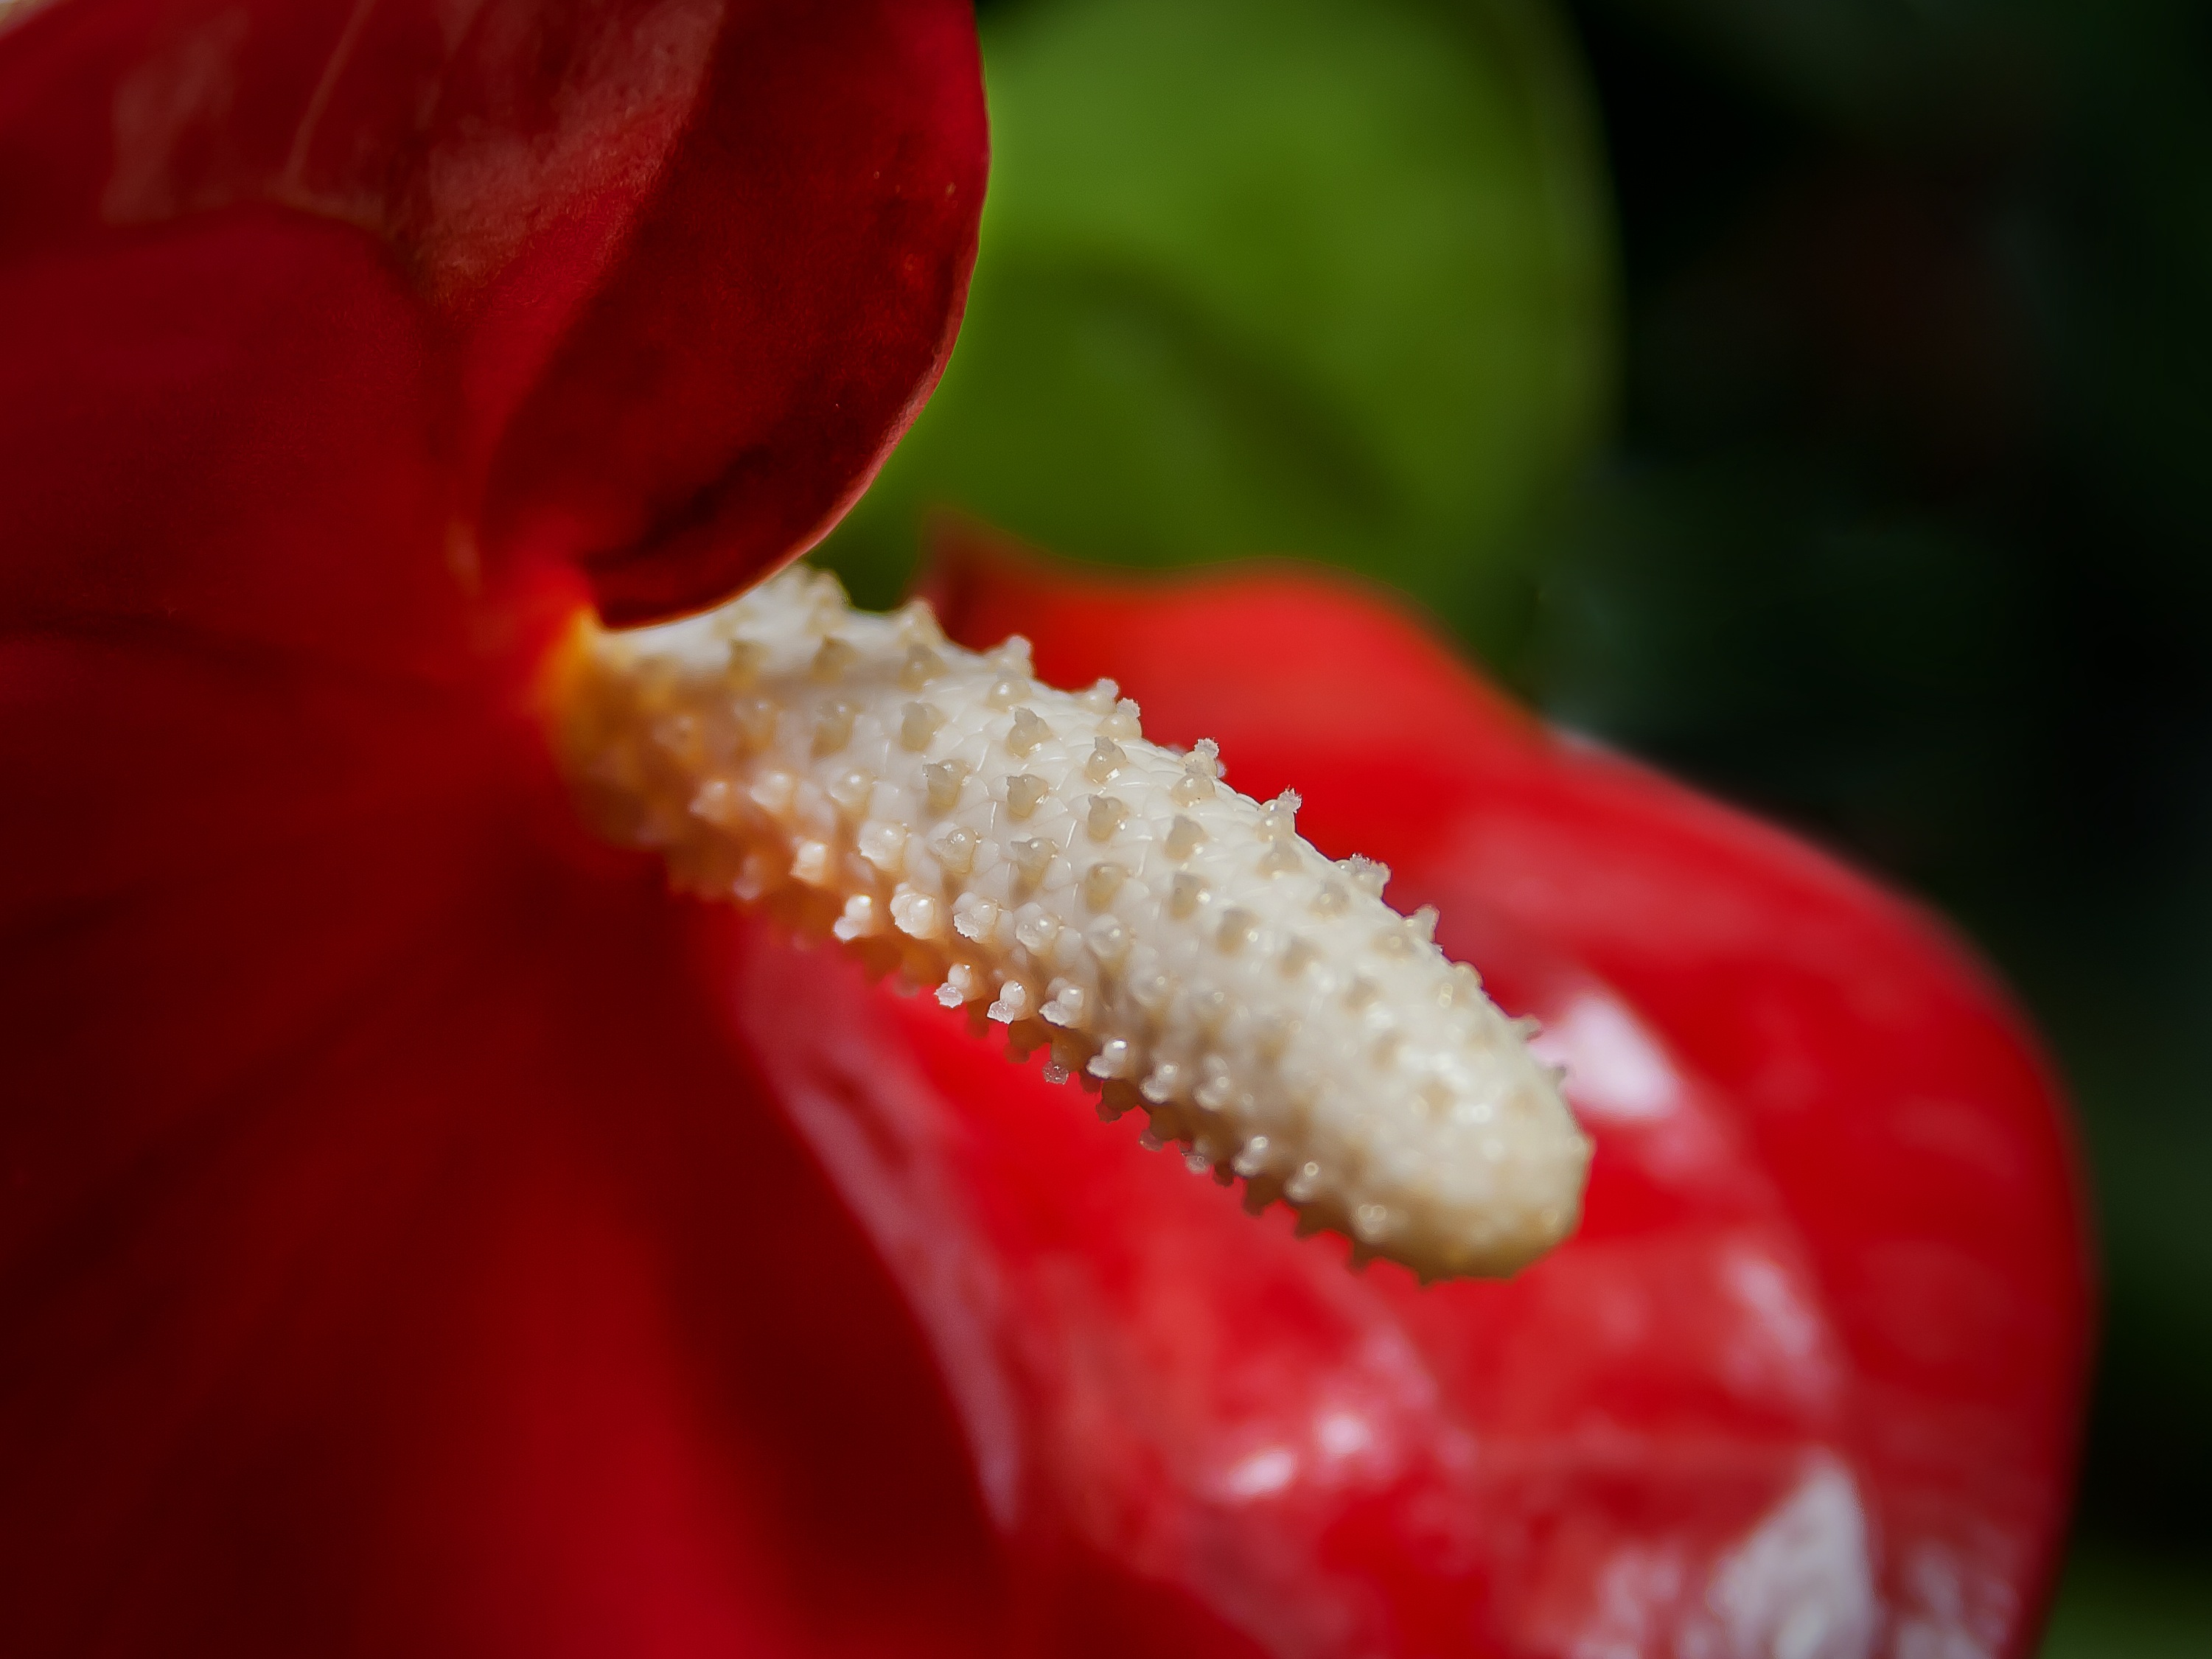
blossom, plant, photography, flower, petal, bloom, food, red, produce, macro, close, flora, close up, anthurium, violet, purple flower, flamingo flower, macro photography, flowering plant, land plant